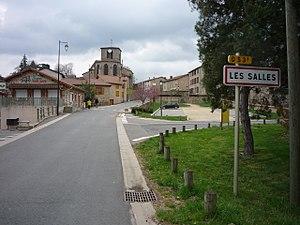
Les Salles- Entrée du bourg
Les Salles est une commune française située dans le département de la Loire en région Auvergne-Rhône-Alpes.